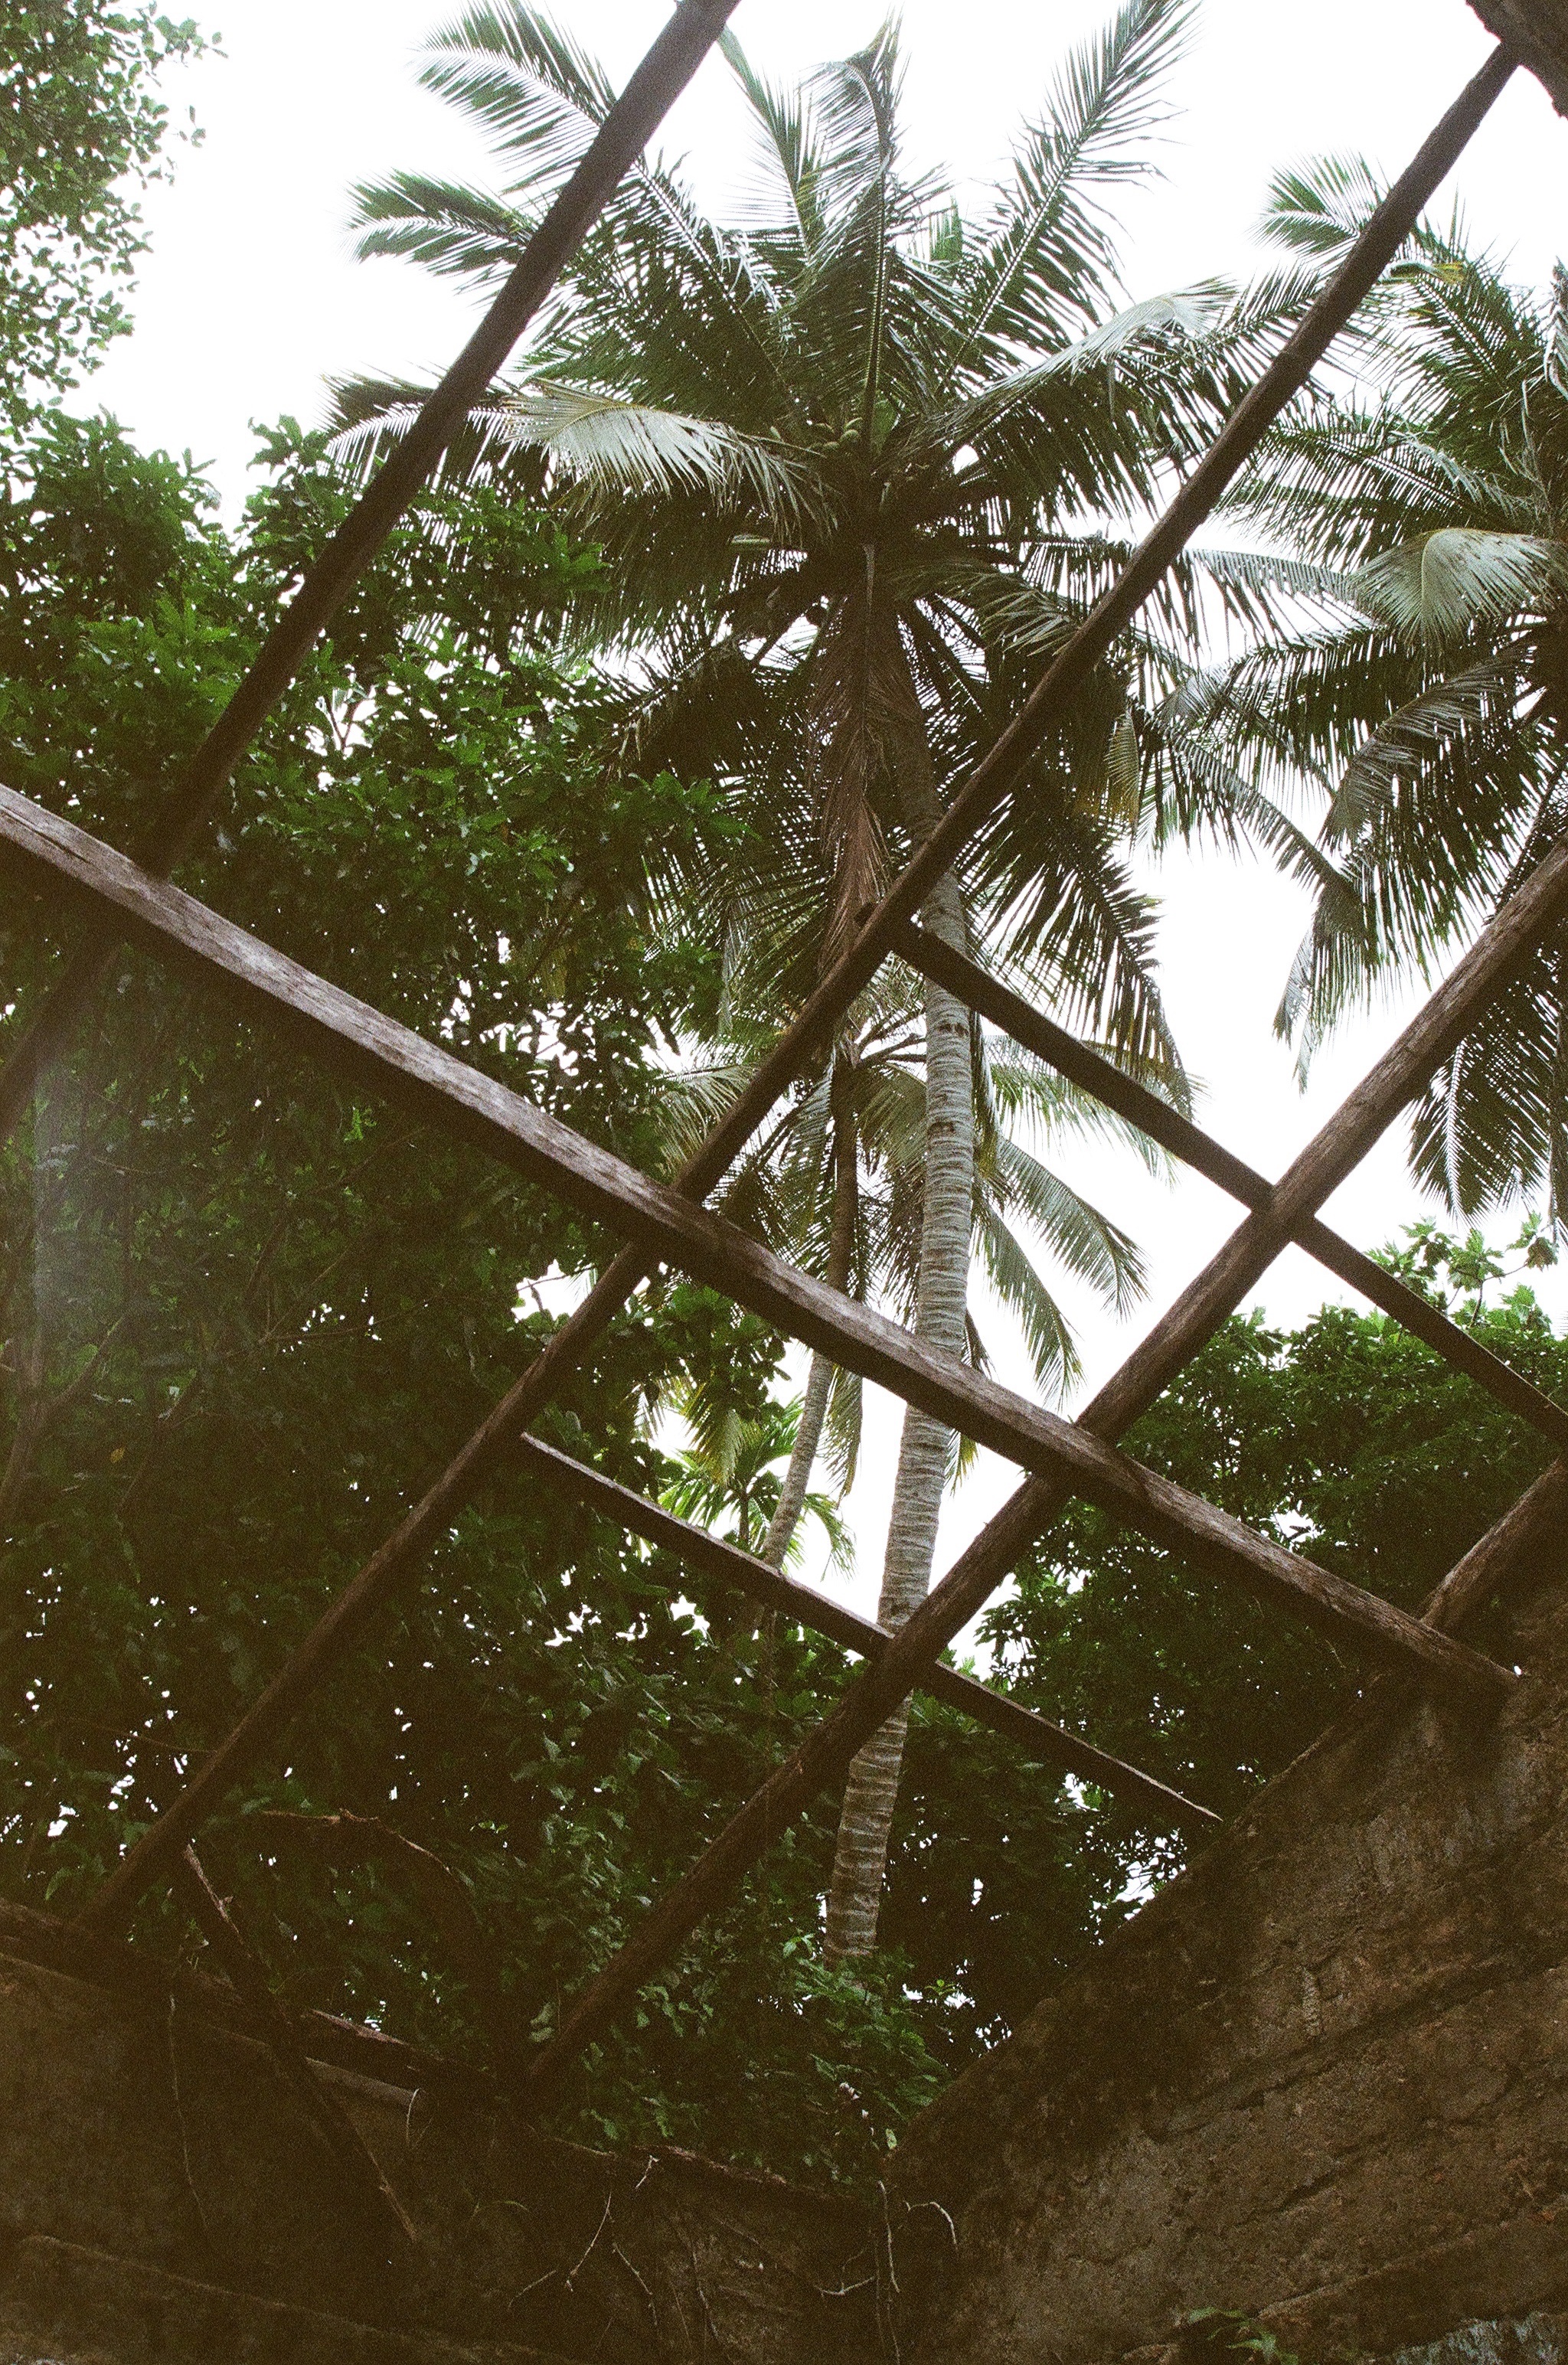
tree, branch, plant, leaf, jungle, botany, woody plant, arecales